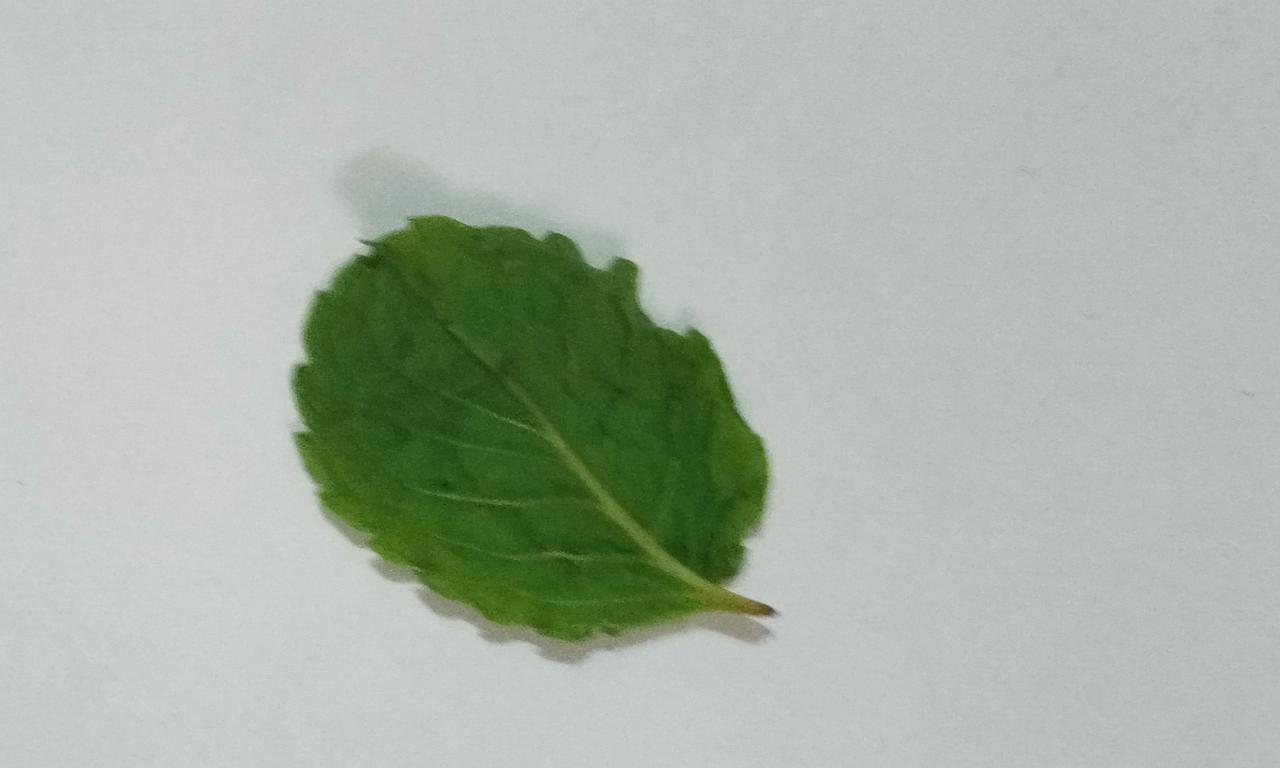
Label: Fresh